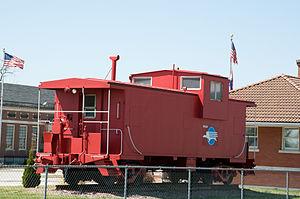
Le Missouri Pacific Railroad, aussi connu sous le nom de MoPac, était un des premiers chemins de fer des États-Unis à s'installer à l'ouest du fleuve Mississippi. Le MoPac était un chemin de fer américain de classe I qui se développa à partir de douzaines de prédécesseurs et de fusions, incluant le St. Louis, Iron Mountain and Southern Railway, le Texas and Pacific Railway, le Chicago and Eastern Illinois Railroad, le St. Louis, Brownsville and Mexico Railway, le Kansas, Oklahoma and Gulf Railway, le Midland Valley Railroad, le Gulf Coast Lines, l'International-Great Northern Railroad, le New Orleans, Texas and Mexico Railroad, le Missouri-Illinois Railroad, ainsi que le petit Central Branch Railway, et de joint ventures comme l'Alton and Southern Railroad.